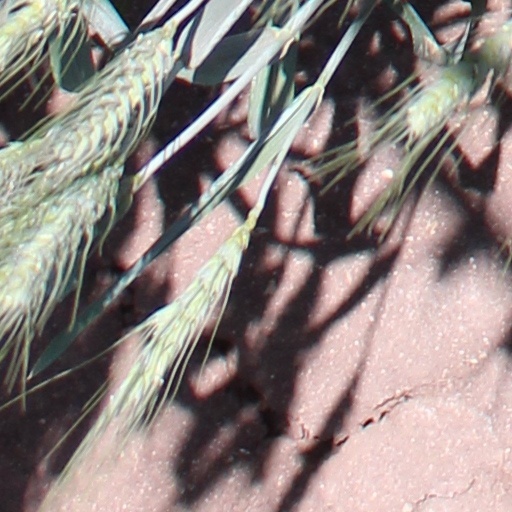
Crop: wheat